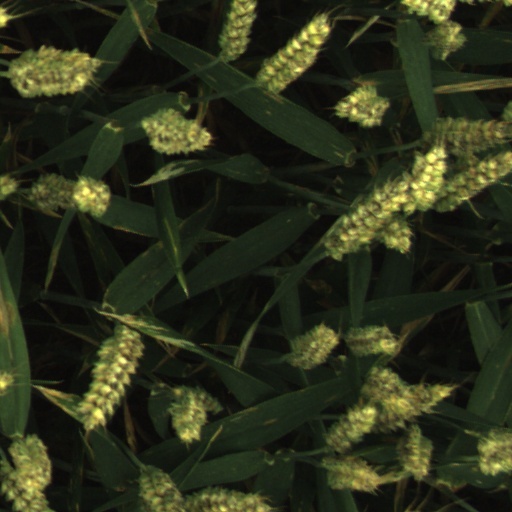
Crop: wheat